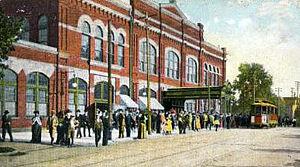
Le Duquesne Gardens était une enceinte sportive de Pittsburgh en Pennsylvanie de la première moitié du XXᵉ siècle.